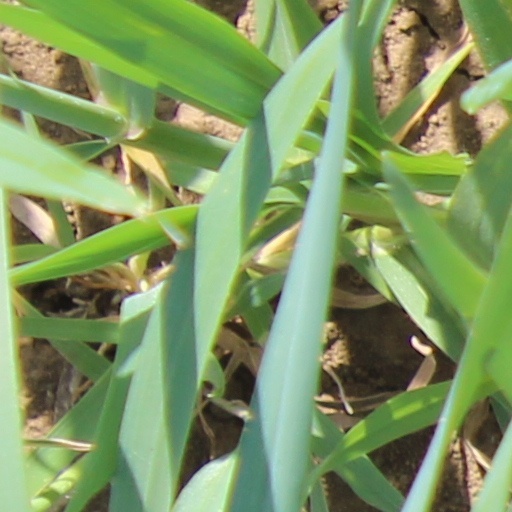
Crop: wheat